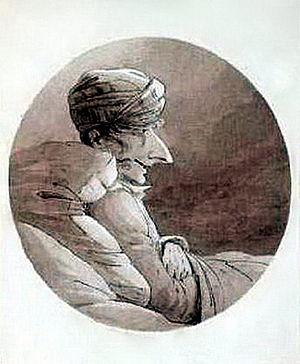
image numérisée d'un tableau ancien à partir du catalogue d'un site internet.
Pierre-Luc-Charles Ciceri, né le 17 août 1782 à Saint-Cloud et mort le 22 août 1868 à Saint-Chéron, est un peintre et décorateur de théâtre français.